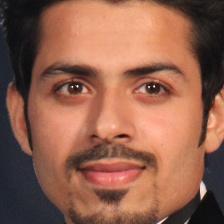
Label: faces